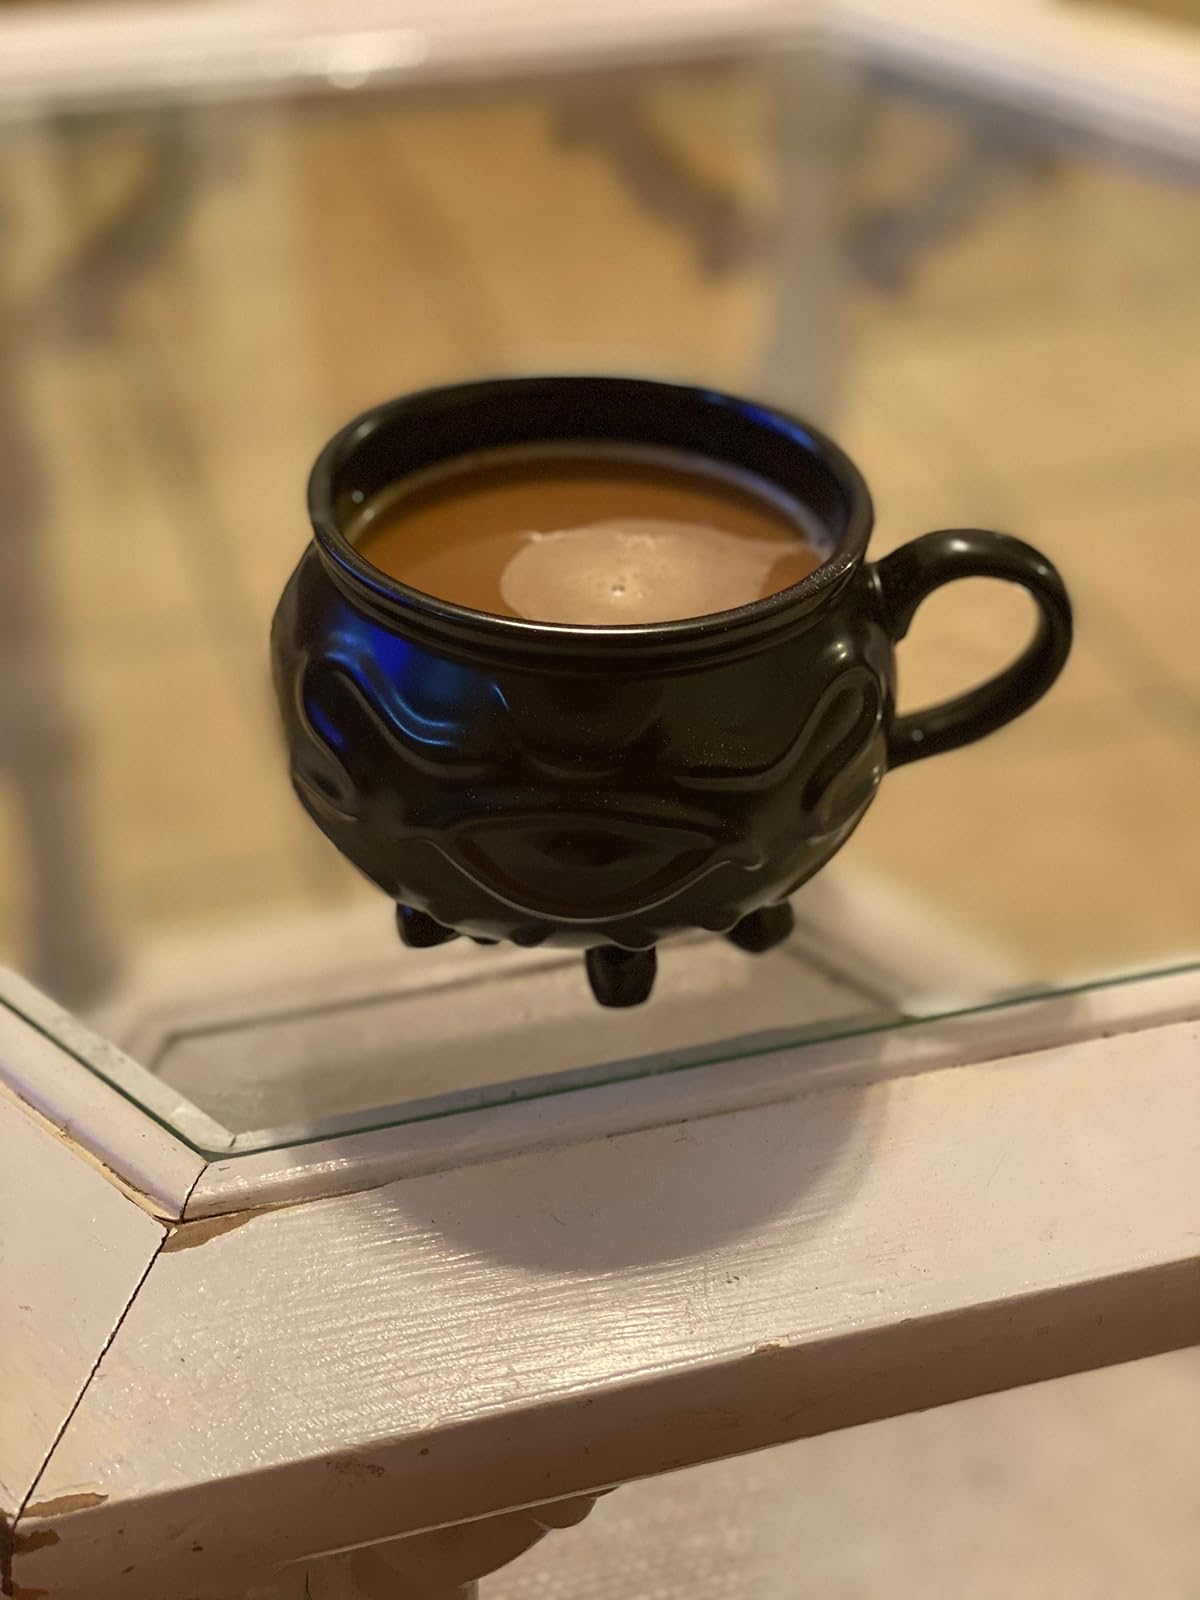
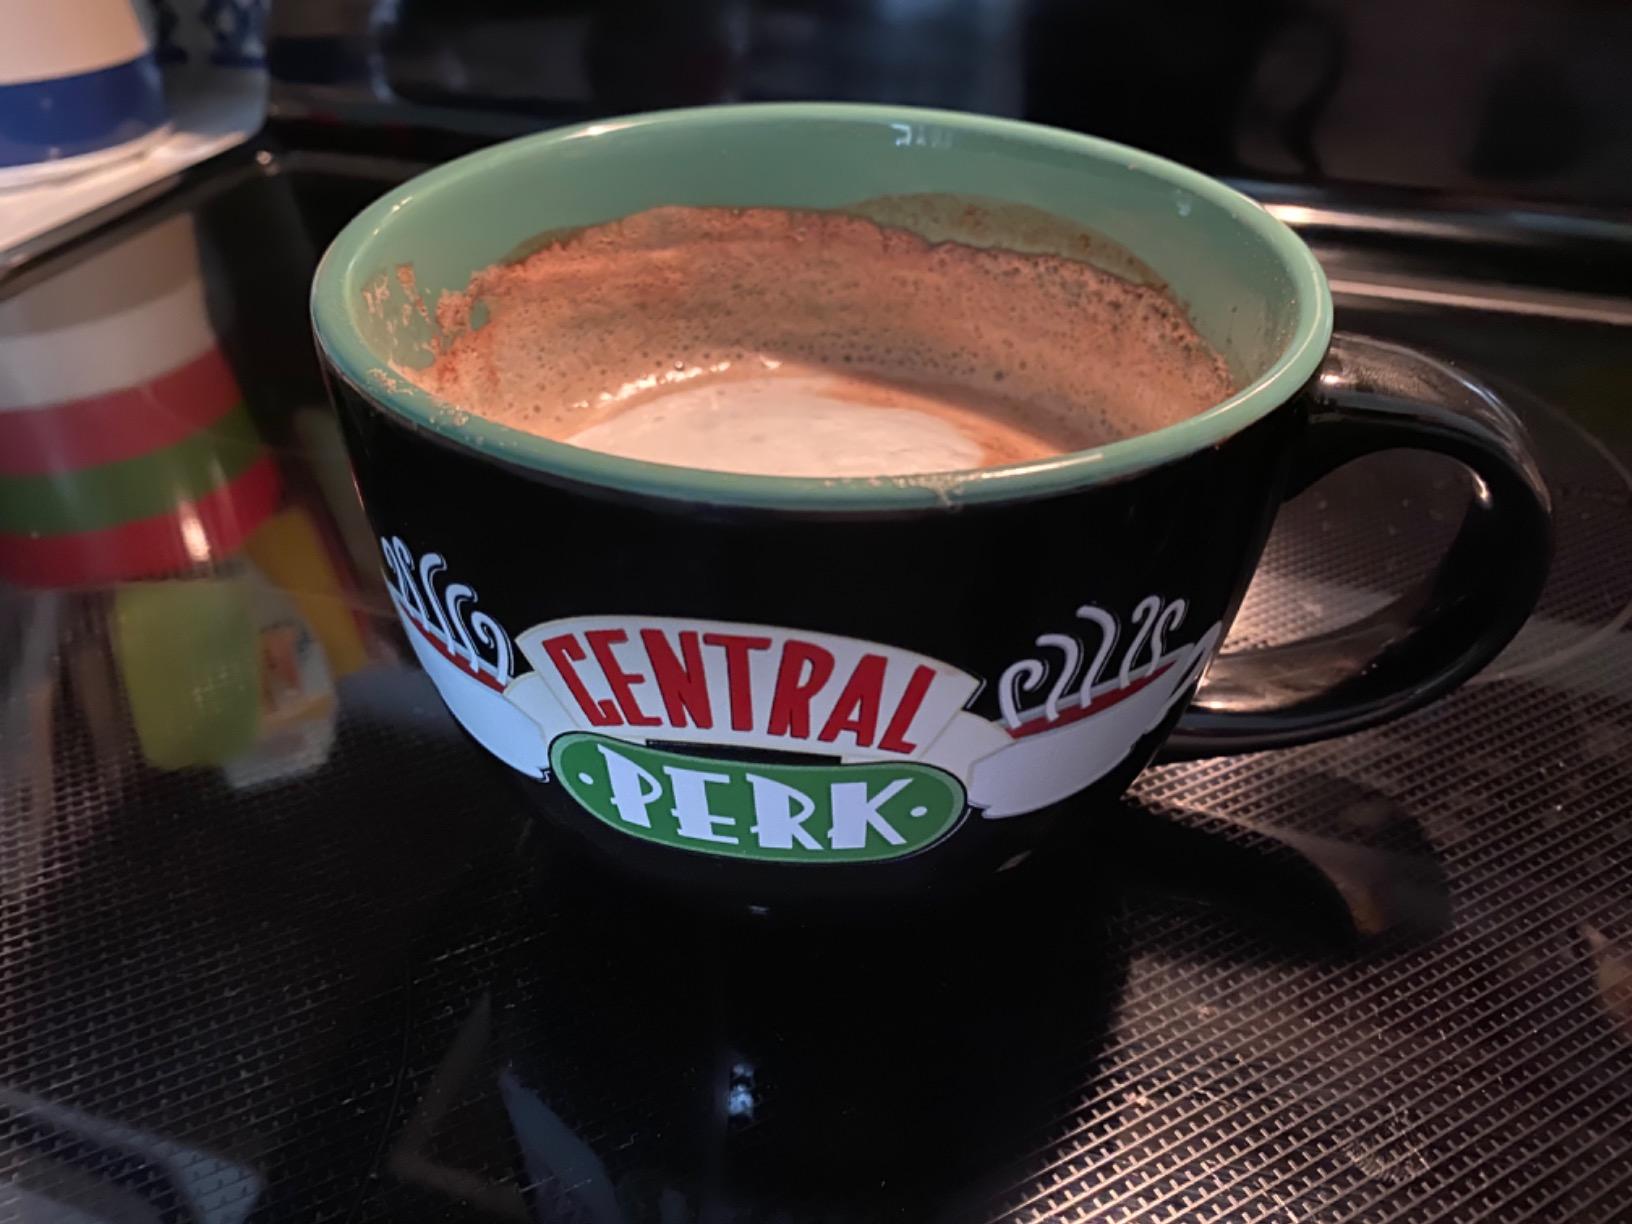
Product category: items_mug
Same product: no